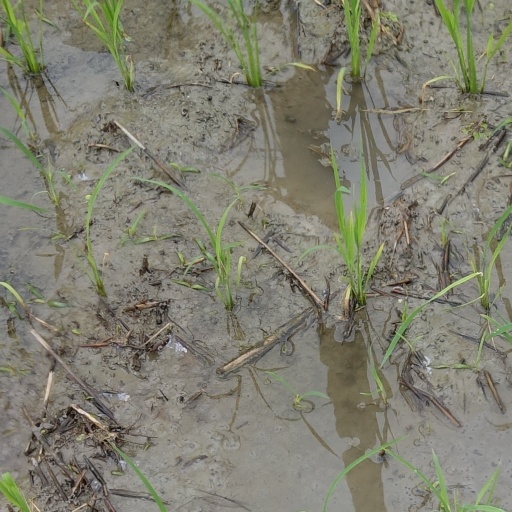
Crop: rice